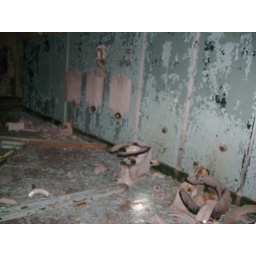
bathroom area in wash house at Benson Mines